Photostimulated luminescence

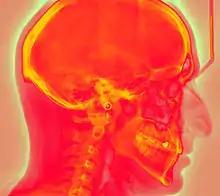

On photostimulable phosphor (PSP) plates, the phosphor layer is typically 0.1 to 0.3 mm thick. After the initial exposure by short-wavelength (typically, X-ray) electromagnetic radiation, excited electrons in the phosphor material remain 'trapped' in 'colour centres' ("F-centers") in the crystal lattice until stimulated by the second illumination. For example, Fuji's photostimulable phosphor is deposited on a flexible polyester film support with grain size about 5 micrometers, and is described as "barium fluorobromide containing a trace amount of bivalent europium as a luminescence center". Europium is a divalent cation that replaces barium to create a solid solution. When Eu ions are struck by ionizing radiation, they lose an additional electron to become Eu ions. These electrons enter the conduction band of the crystal and become trapped in the bromine ion empty lattice of the crystal, resulting in a metastable state that is higher in energy than the original condition.